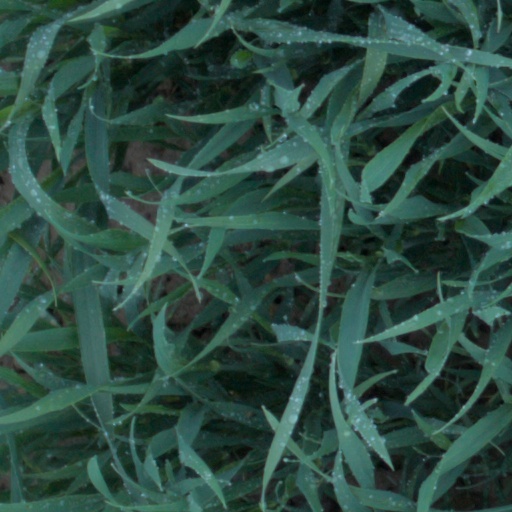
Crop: wheat